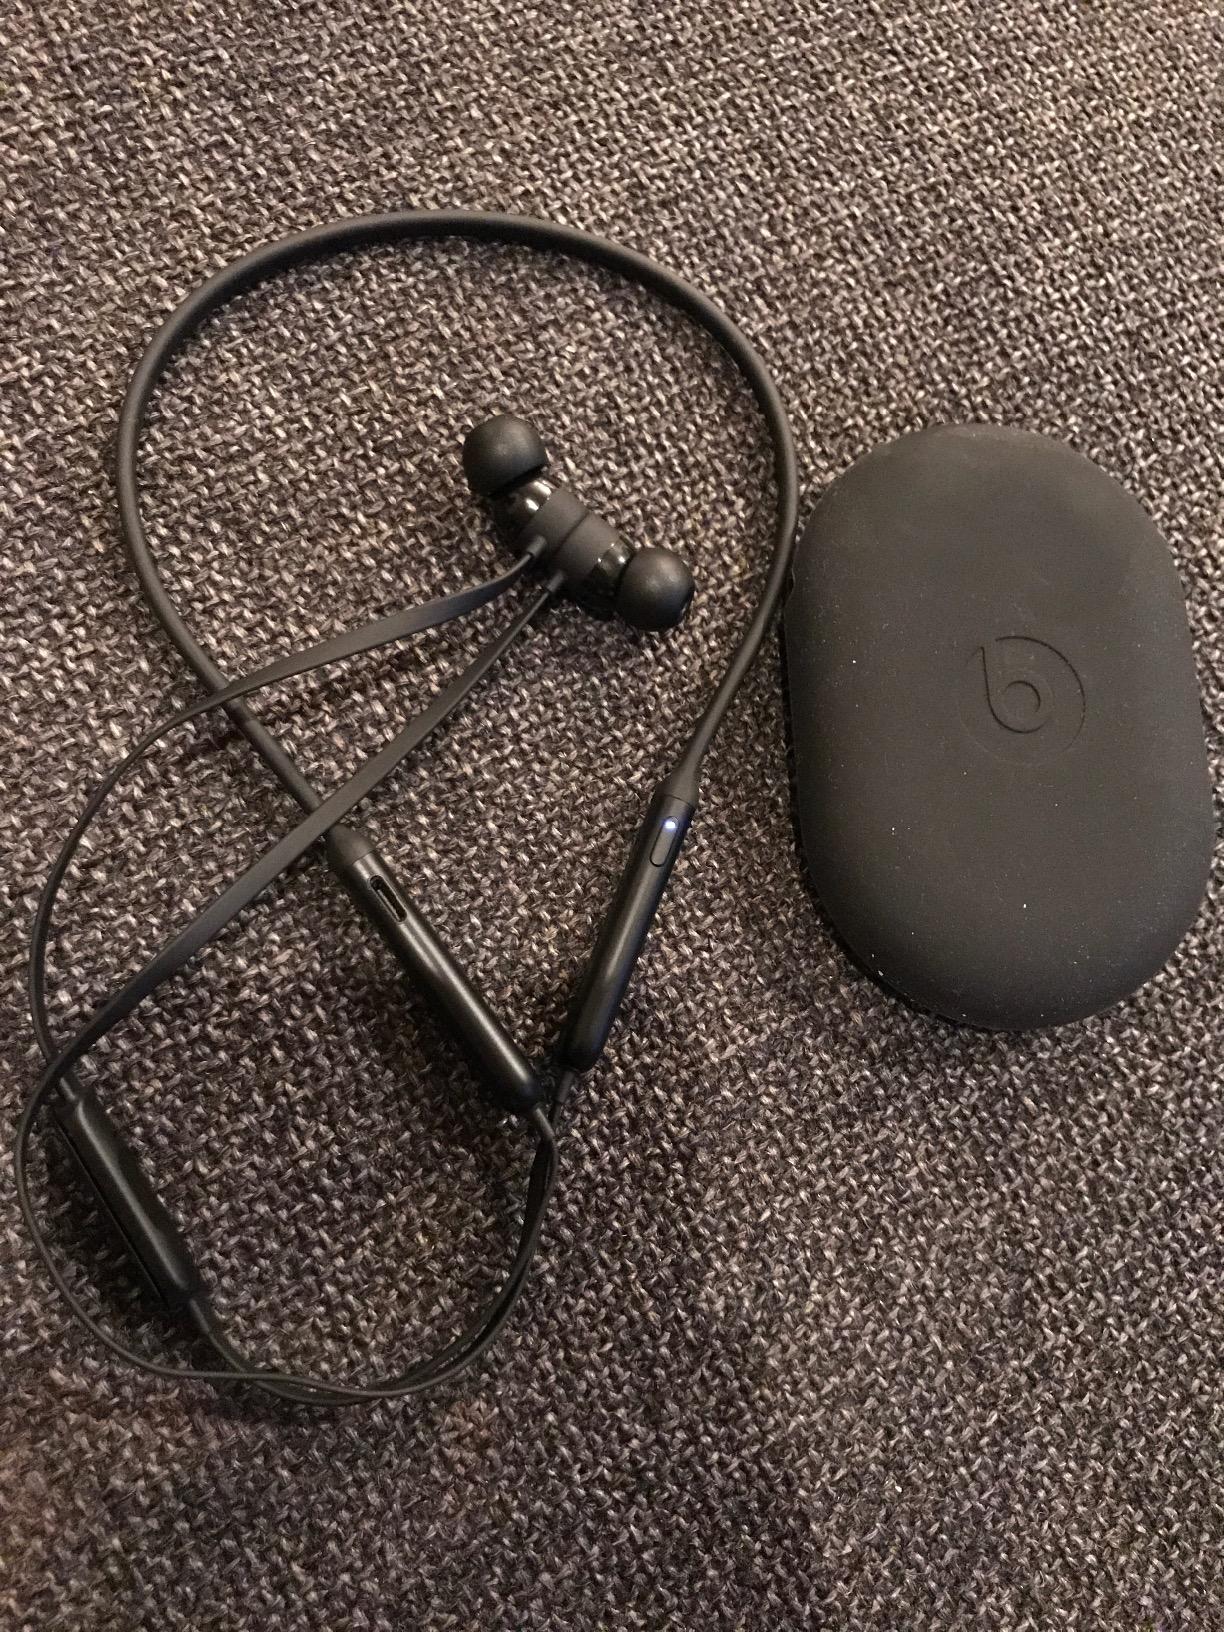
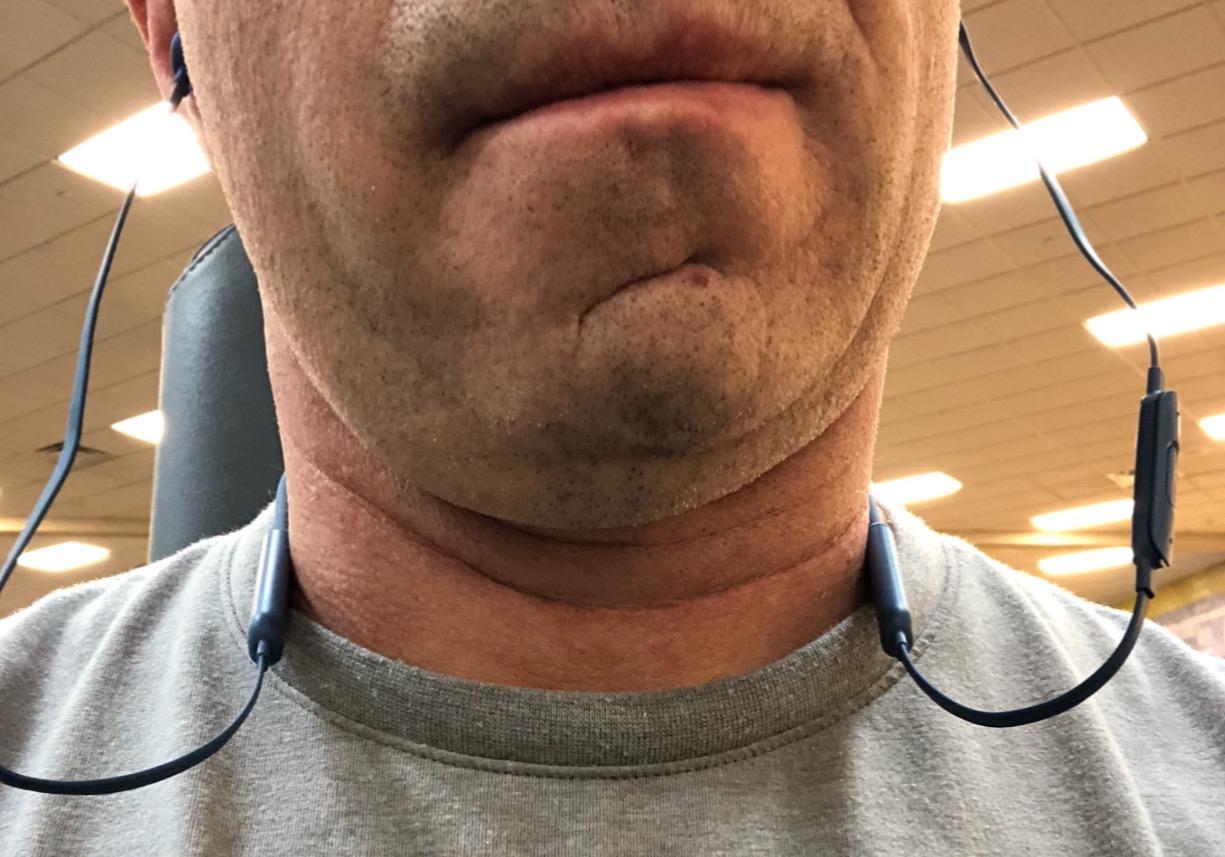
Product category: headphones
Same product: yes